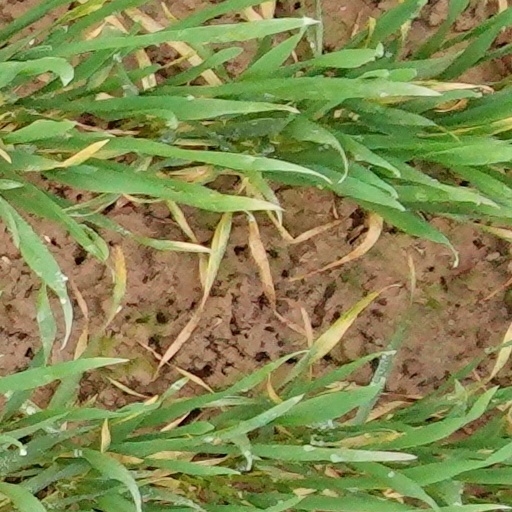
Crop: wheat